2021 Jersey dispute

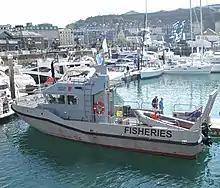
Jersey's fisheries protection vessel the "Norman Le Brocq"

At 11:40am, two hours of discussions began in Saint Helier Harbour. In order to respect COVID-19 social distancing rules, Jersey officials aboard Jersey's fisheries protection vessel the "Norman Le Brocq" came alongside the "Normandy Trader" which had representatives of the French fishermen aboard. The lead representative from Jersey was its Assistant Minister for The Environment Deputy Guida a fluent French speaker. Senator Gorst said the talks were positive, however a spokesman for Normandy fishermen said the talks put them "deeper into deadlock", and warned that retaliatory measures would be taken if this did not get resolved.